Gangaridai

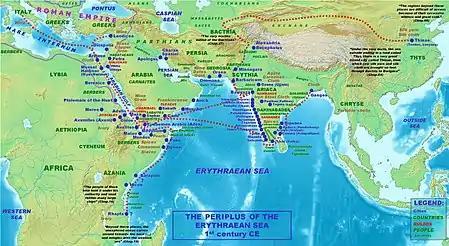
A modern map identifying the places depicted in the "Periplous of the Erythraean Sea"

Ptolemy (2nd century CE), in his "Geography", states that the Gangaridae occupied "all the region about the mouths of the Ganges". He names a city called Gange as their capital. This suggests that Gange was the name of a city, derived from the name of the river. Based on the city's name, the Greek writers used the word "Gangaridai" to describe the local people.